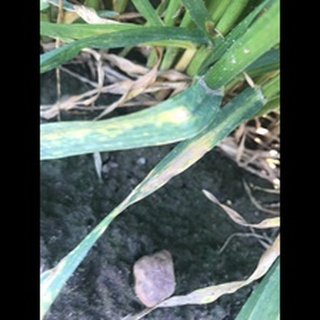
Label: wheat_septoria